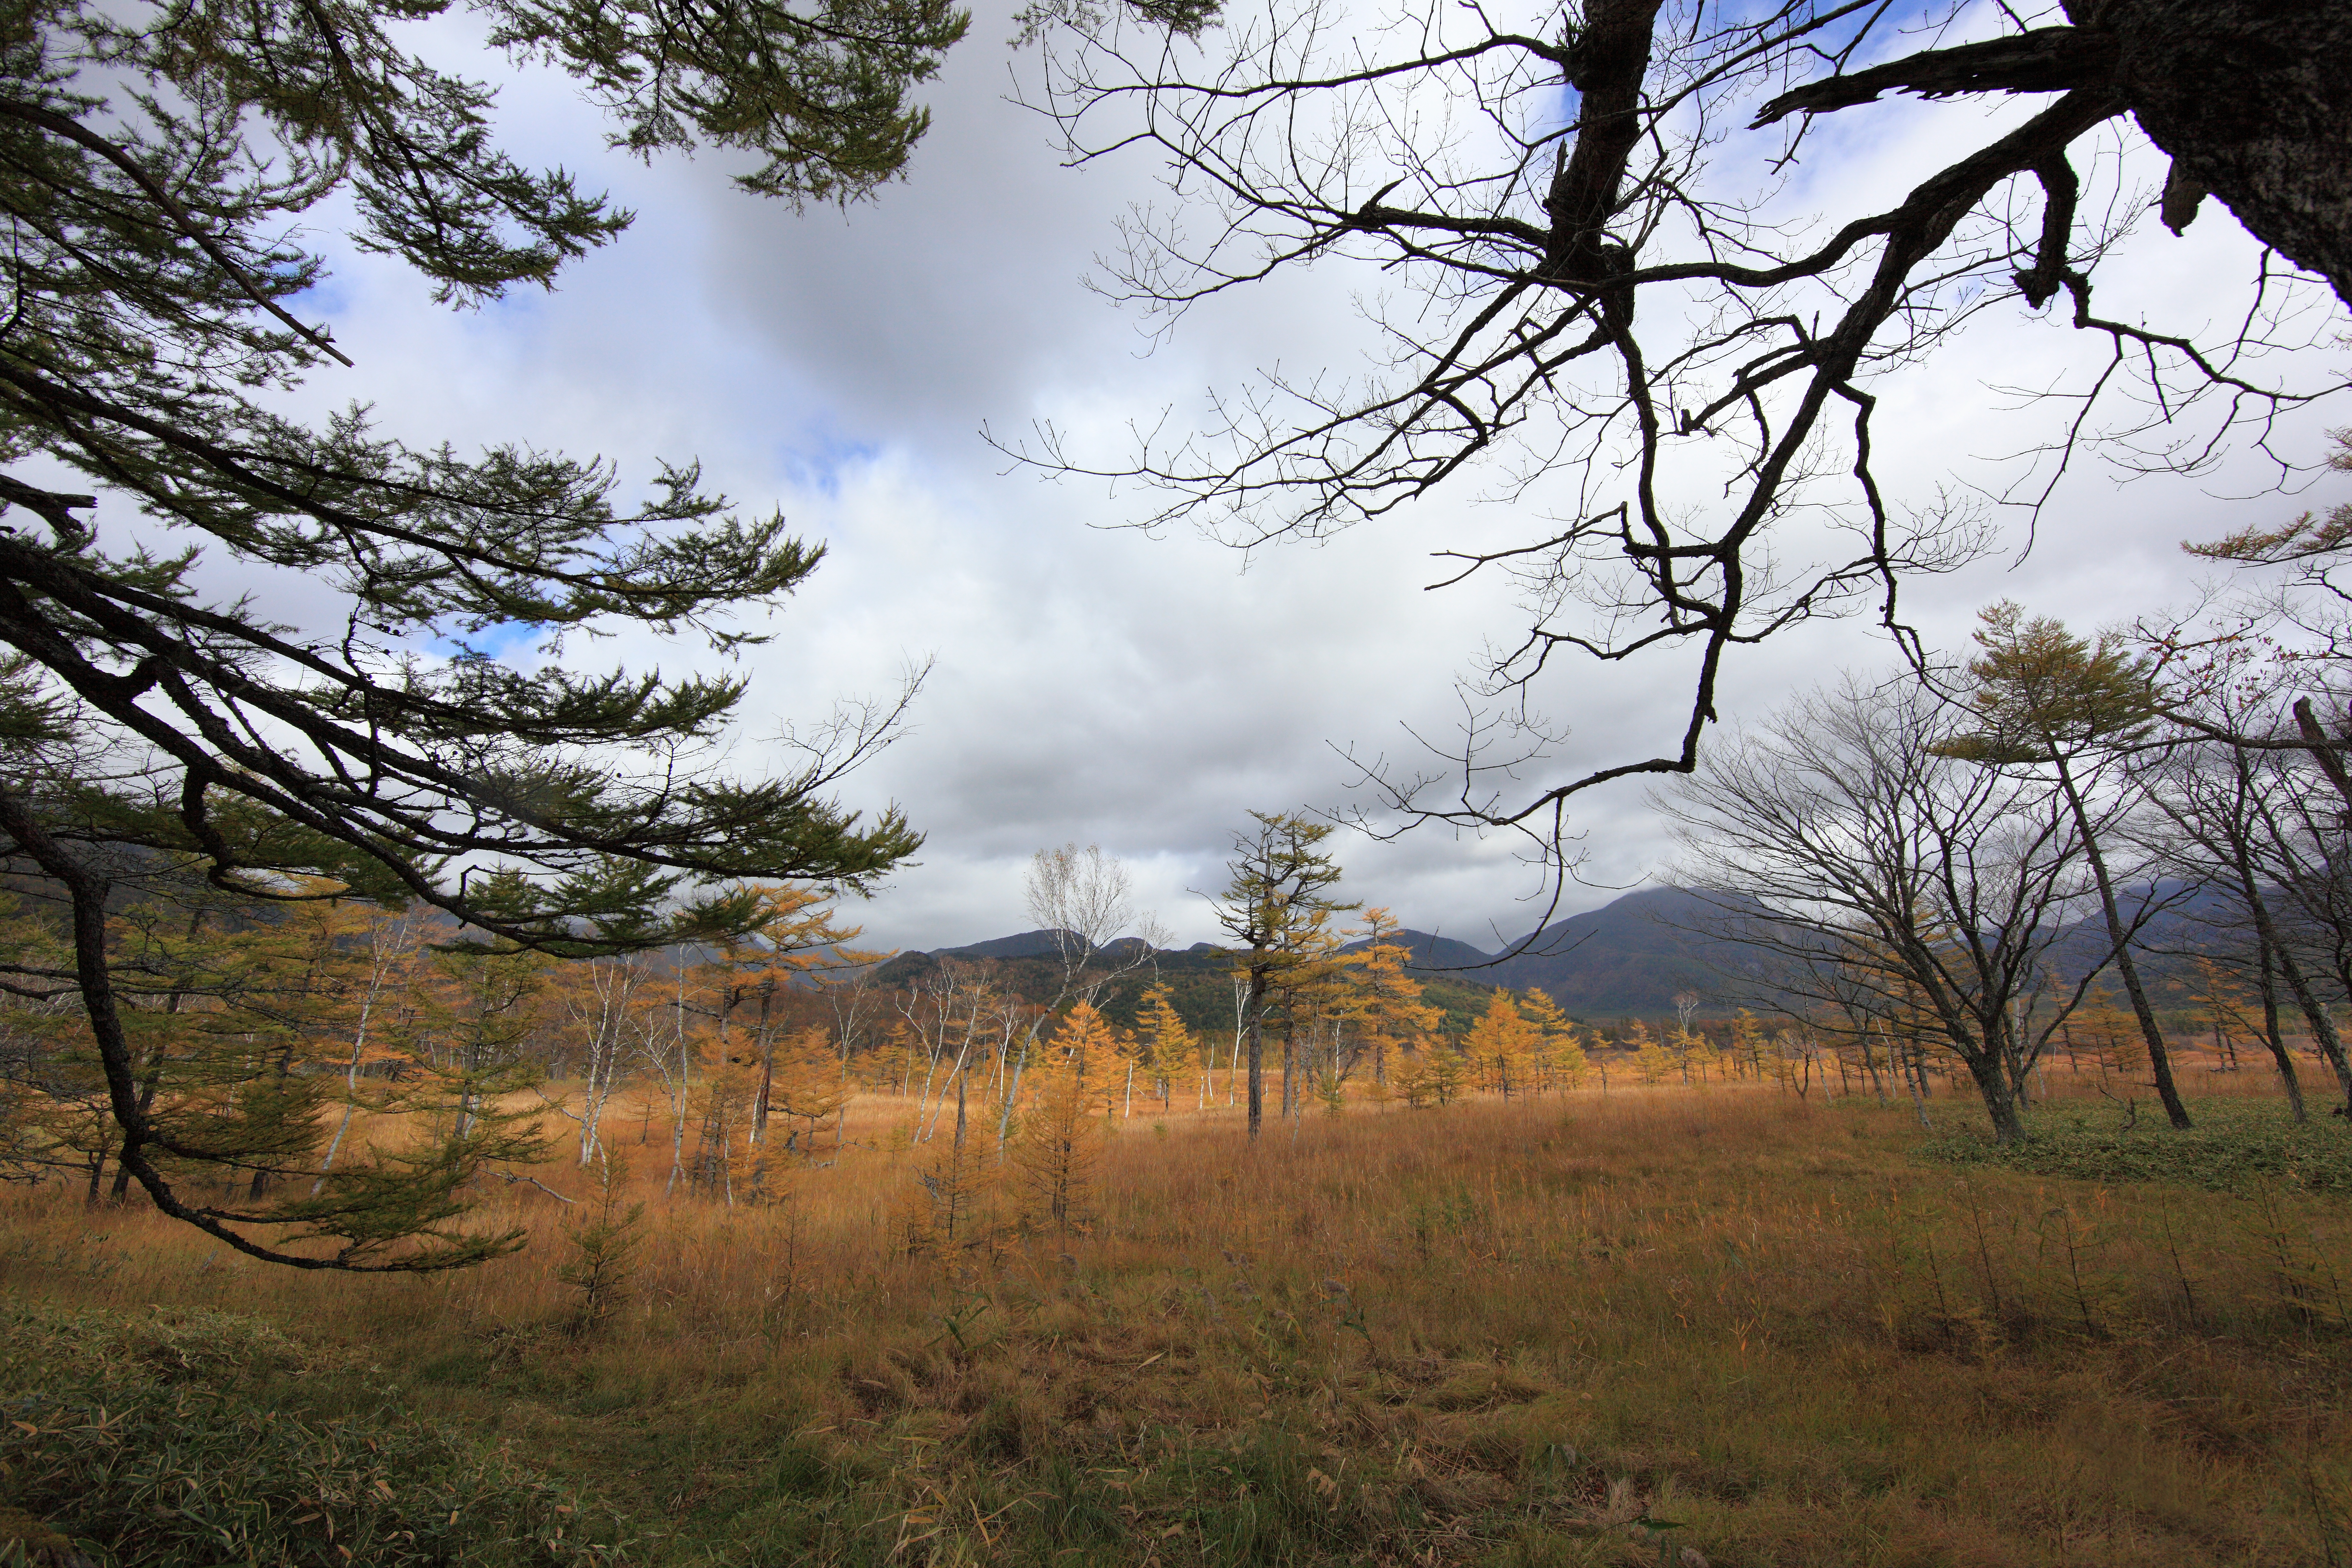
landscape, tree, nature, forest, grass, wilderness, branch, mountain, cloud, plant, sky, meadow, prairie, morning, leaf, hill, flower, view, high, autumn, season, savanna, nikko, 5d, hires, woodland, habitat, markii, hi, res, resolution, rural area, natural environment, atmospheric phenomenon, woody plant